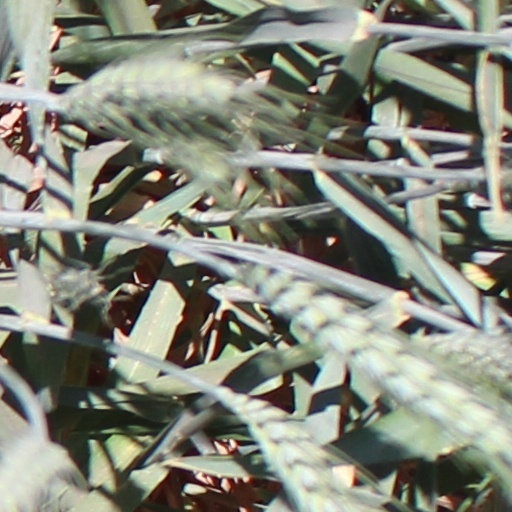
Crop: wheat